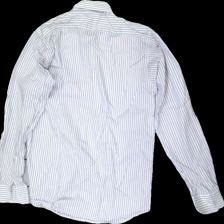
View: back
Type: Shirt
Category: Men
Brand: Batistini (Dressman)
Colors: White, Purple
Material: 100% Cotton
Pattern: Striped
Cut: Regular
Size: 42
Season: All
Stains: Minor
Price range: <50
Recommended usage: Recycle